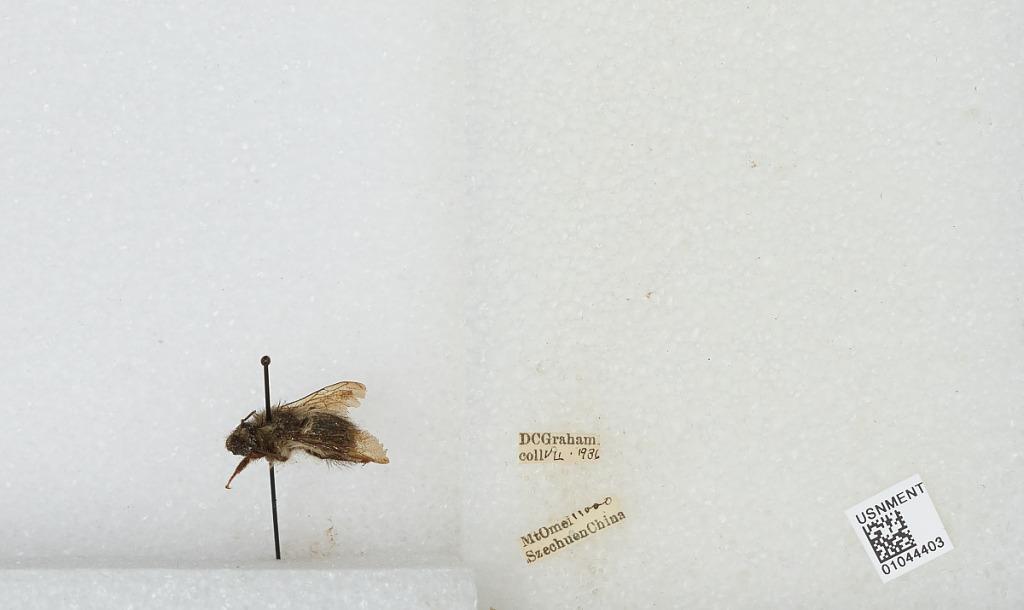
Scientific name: Bombus sp.
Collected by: D. Graham
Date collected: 1936-7-
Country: China
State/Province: Sichuan
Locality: Mount Emei